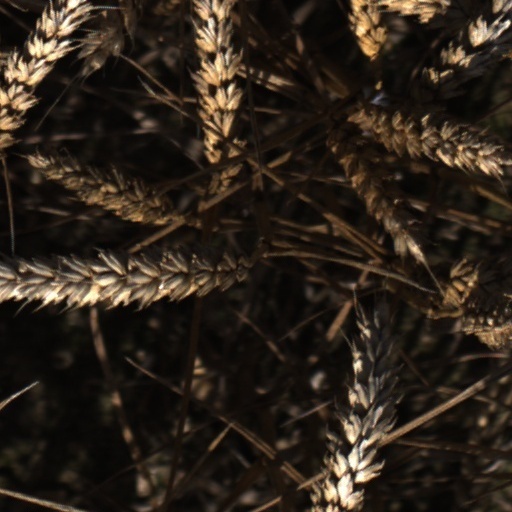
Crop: wheat